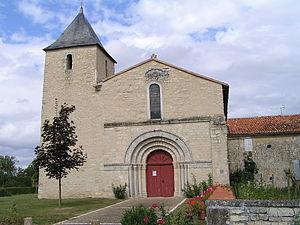
église d'Ambérac
Ambérac est une commune du Sud-Ouest de la France, située dans le département de la Charente.